Archibald James Campbell

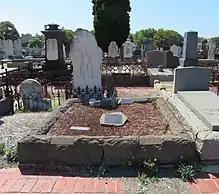
Campbell family grave near Melbourne, in the St Kilda Cemetery, Presbyterian Compartment B, graves 132-134

The FNCV was established in 1880 and is Victoria's oldest field naturalists club. Members are professional scientists, students and amateurs who study the natural world by going out into the environment. Since the establishment of the club, members have regularly arranged field trips for research, published scientific papers in their journal the "Victorian Naturalist", and have taken an active and public role in promoting conservation and protection.